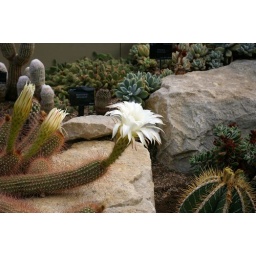
a flower in the cactus house in Kew Gardens